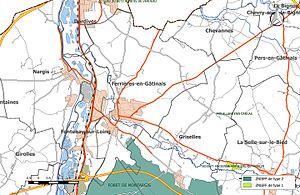
Carte des Zones naturelles d'intérêt écologique faunistique et Floristique (ZNIEFF) de la commune de fr:Ferrières-en-Gâtinais.
Ferrières-en-Gâtinais est une commune française, située dans le département du Loiret en région Centre-Val de Loire.